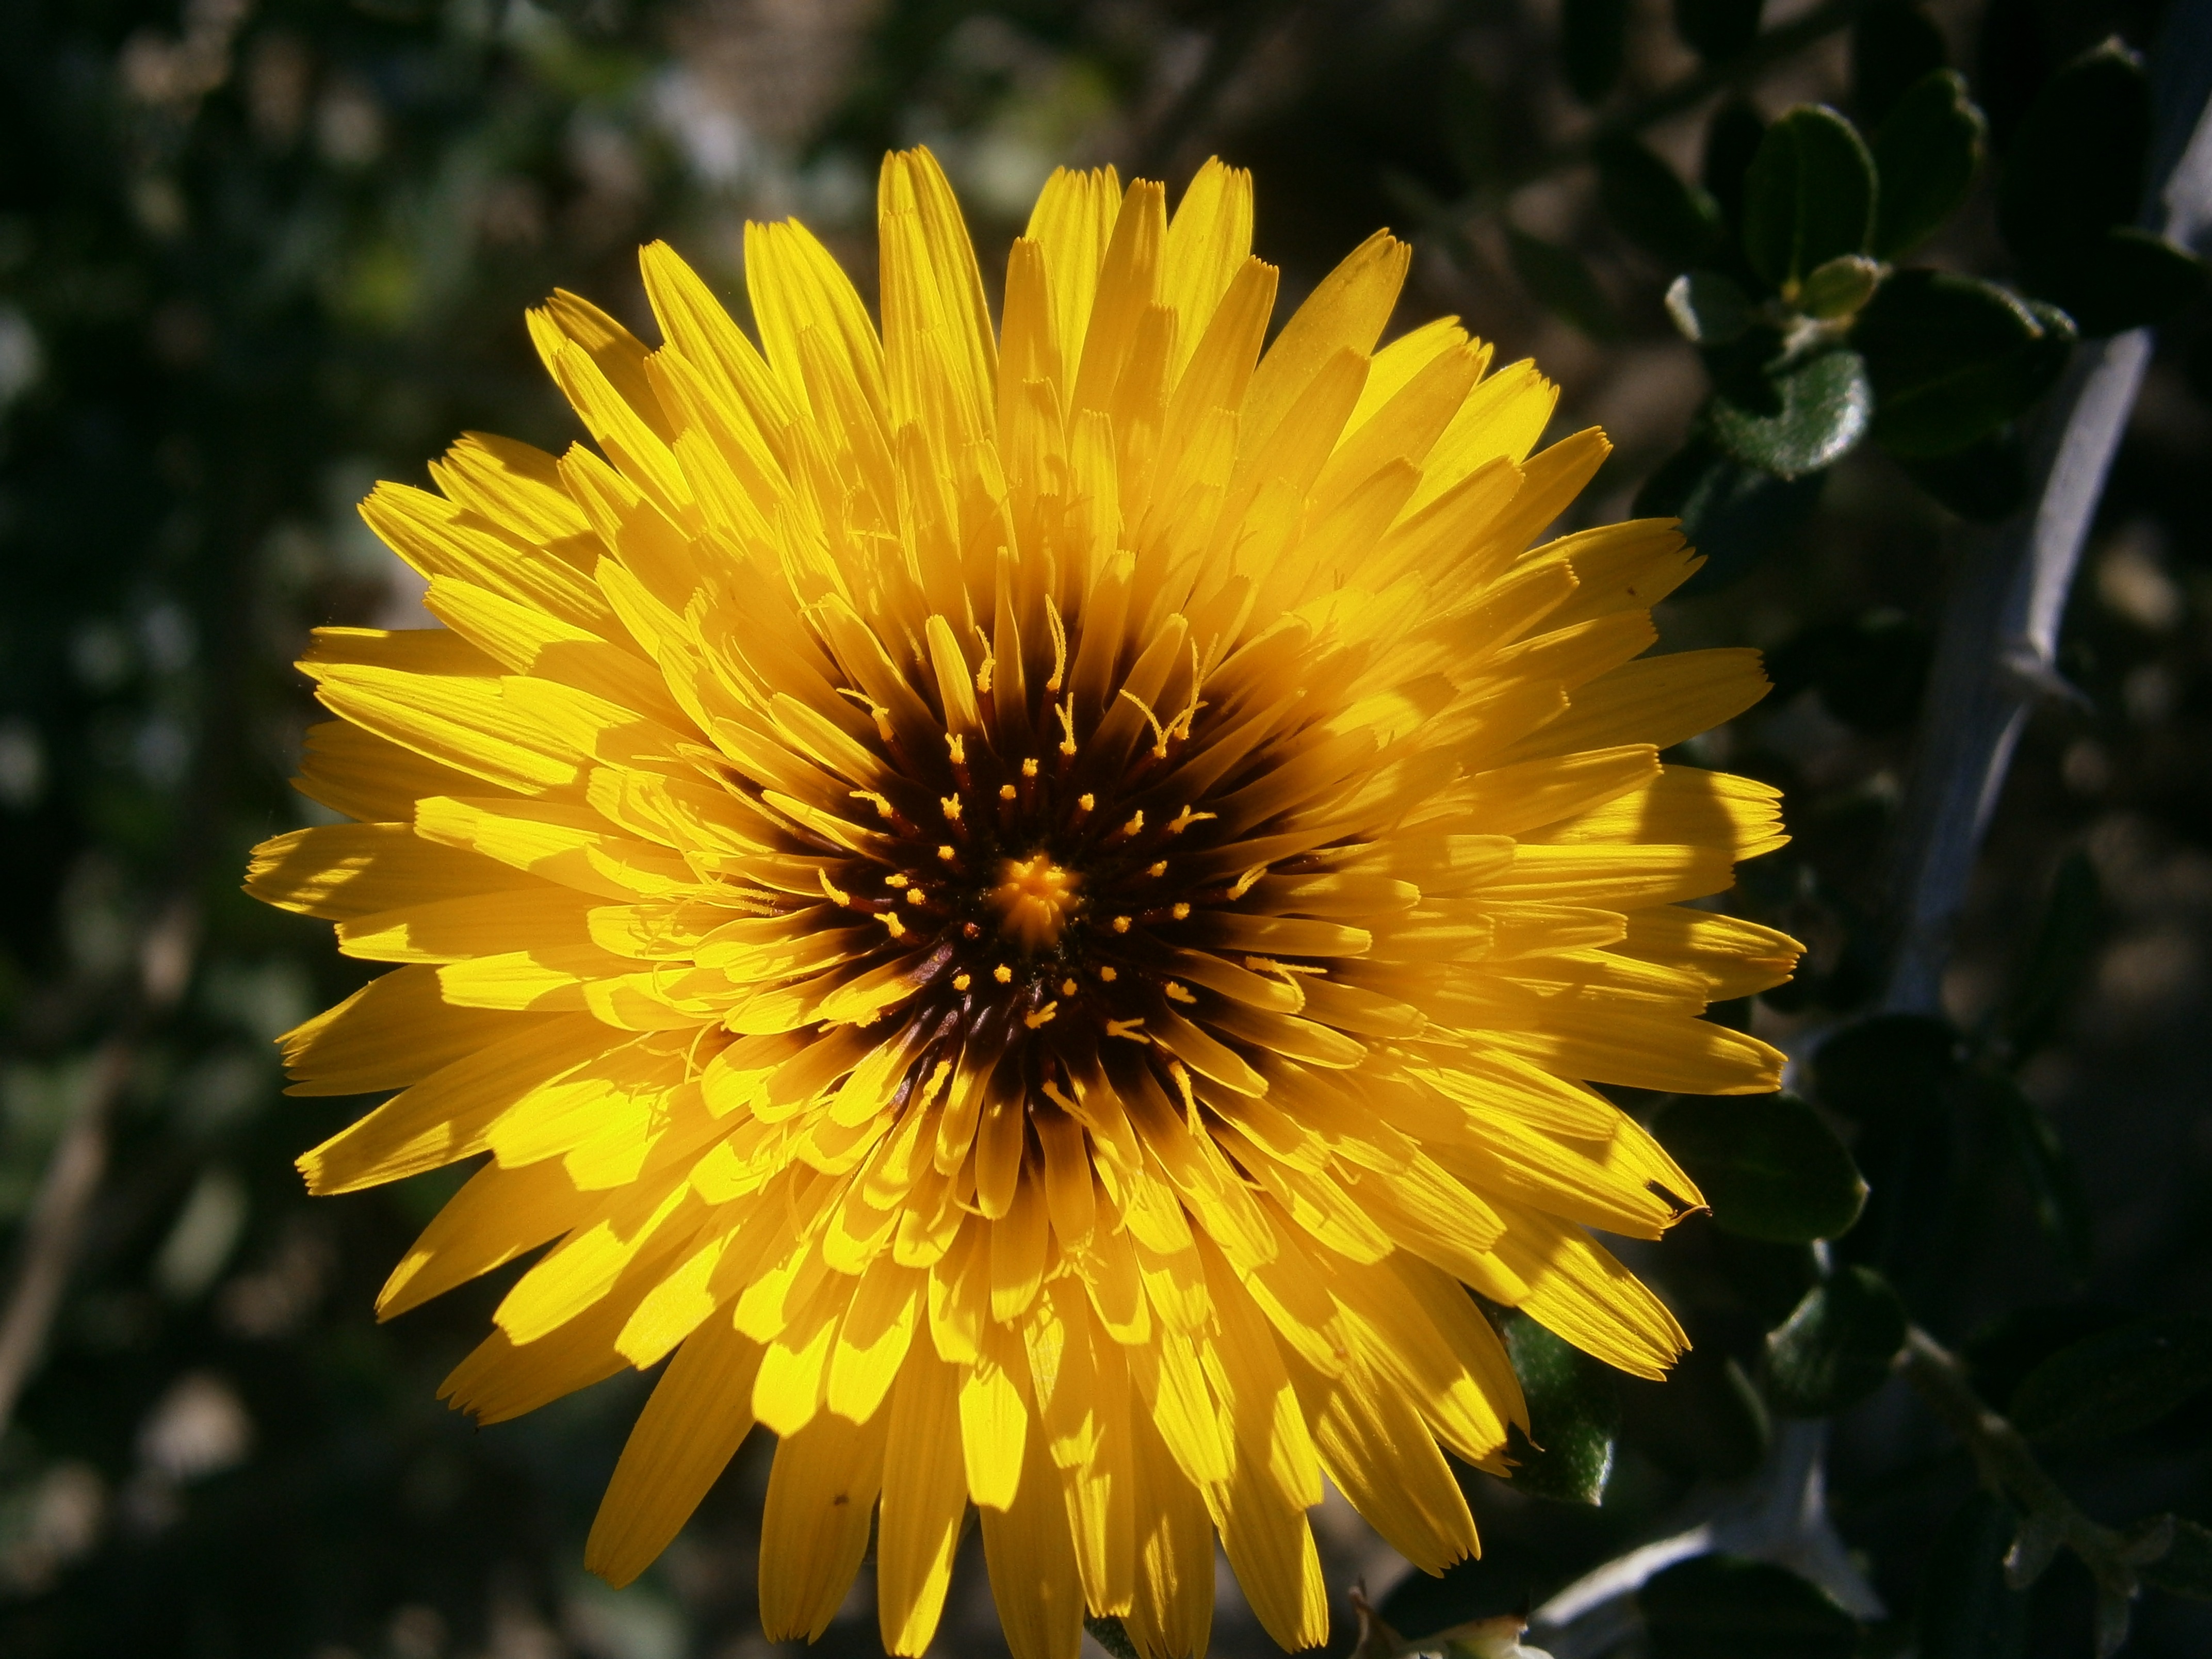
nature, plant, flower, petal, spring, botany, yellow, flora, wildflower, macro photography, flowering plant, wild herbs, daisy family, wild flora, plant stem, land plant